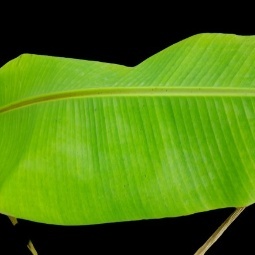
Label: Sulphur